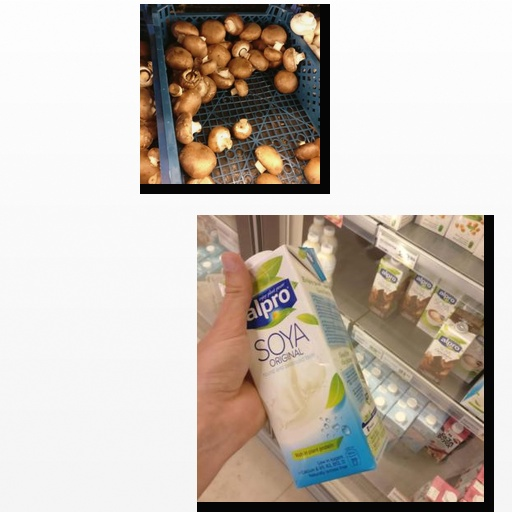
Food items: mushroom, soy_milk